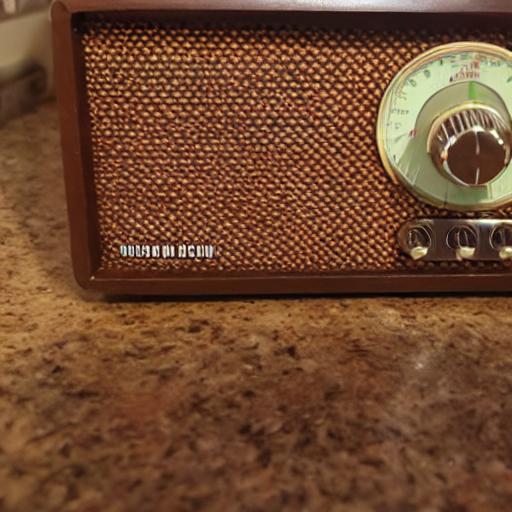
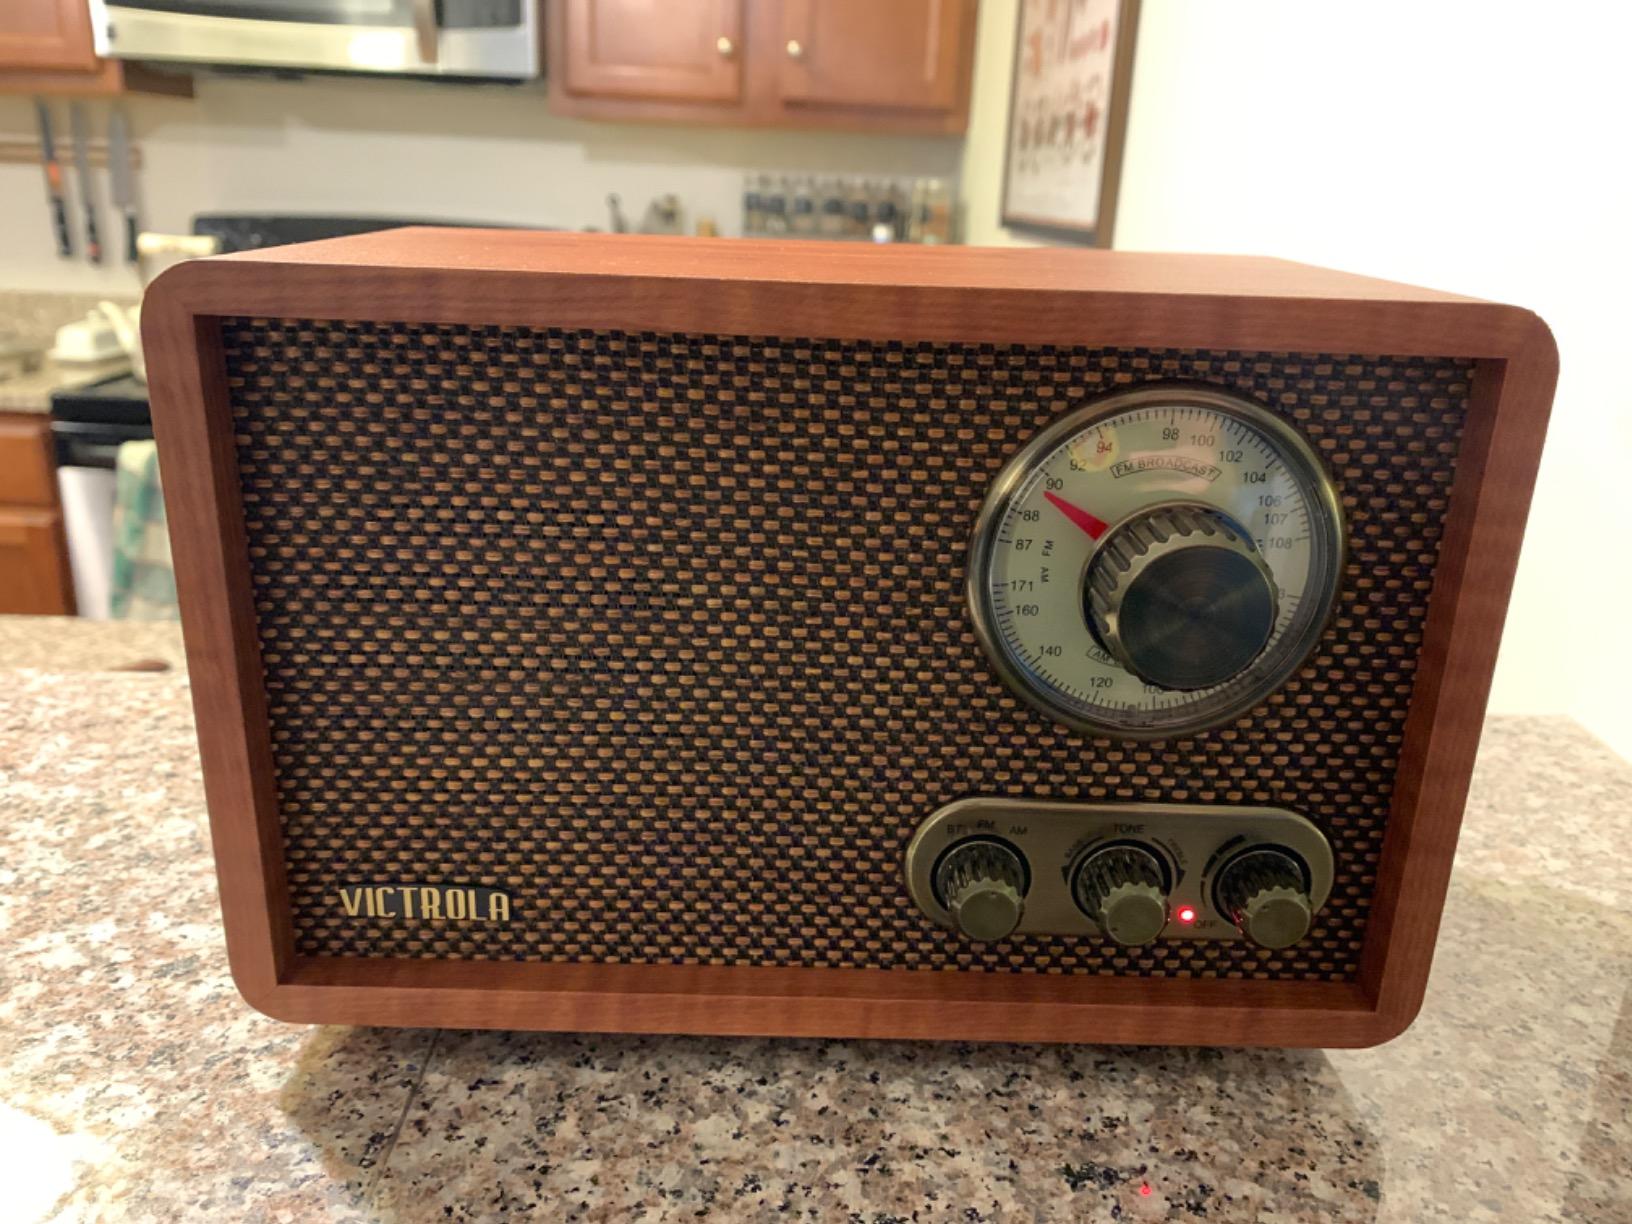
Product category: radio
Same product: no